Marshal (film)

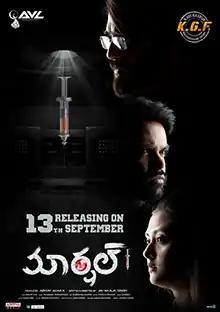
Theatrical release poster

Marshal is a 2019 Indian Telugu-language medical thriller film directed by Jai Raaja Singh. The film stars Srikanth, Abhay Adaka, and Megha Chowdhury. The music was composed by Varikuppala Yadagiri and Ravi Basrur, and the film released on 13 September 2019.